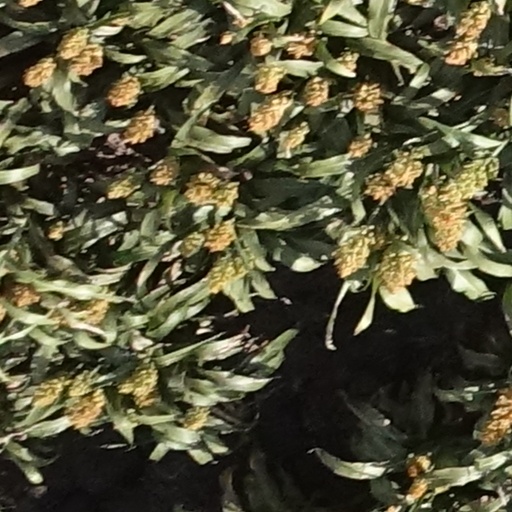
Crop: sorghum